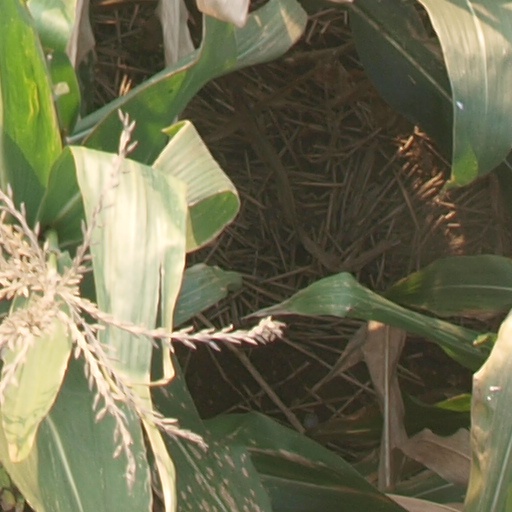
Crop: maize; corn